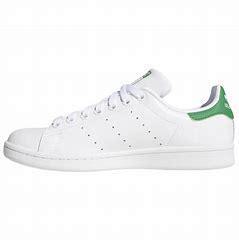
Brand: Adidas
Model: Stan Smith